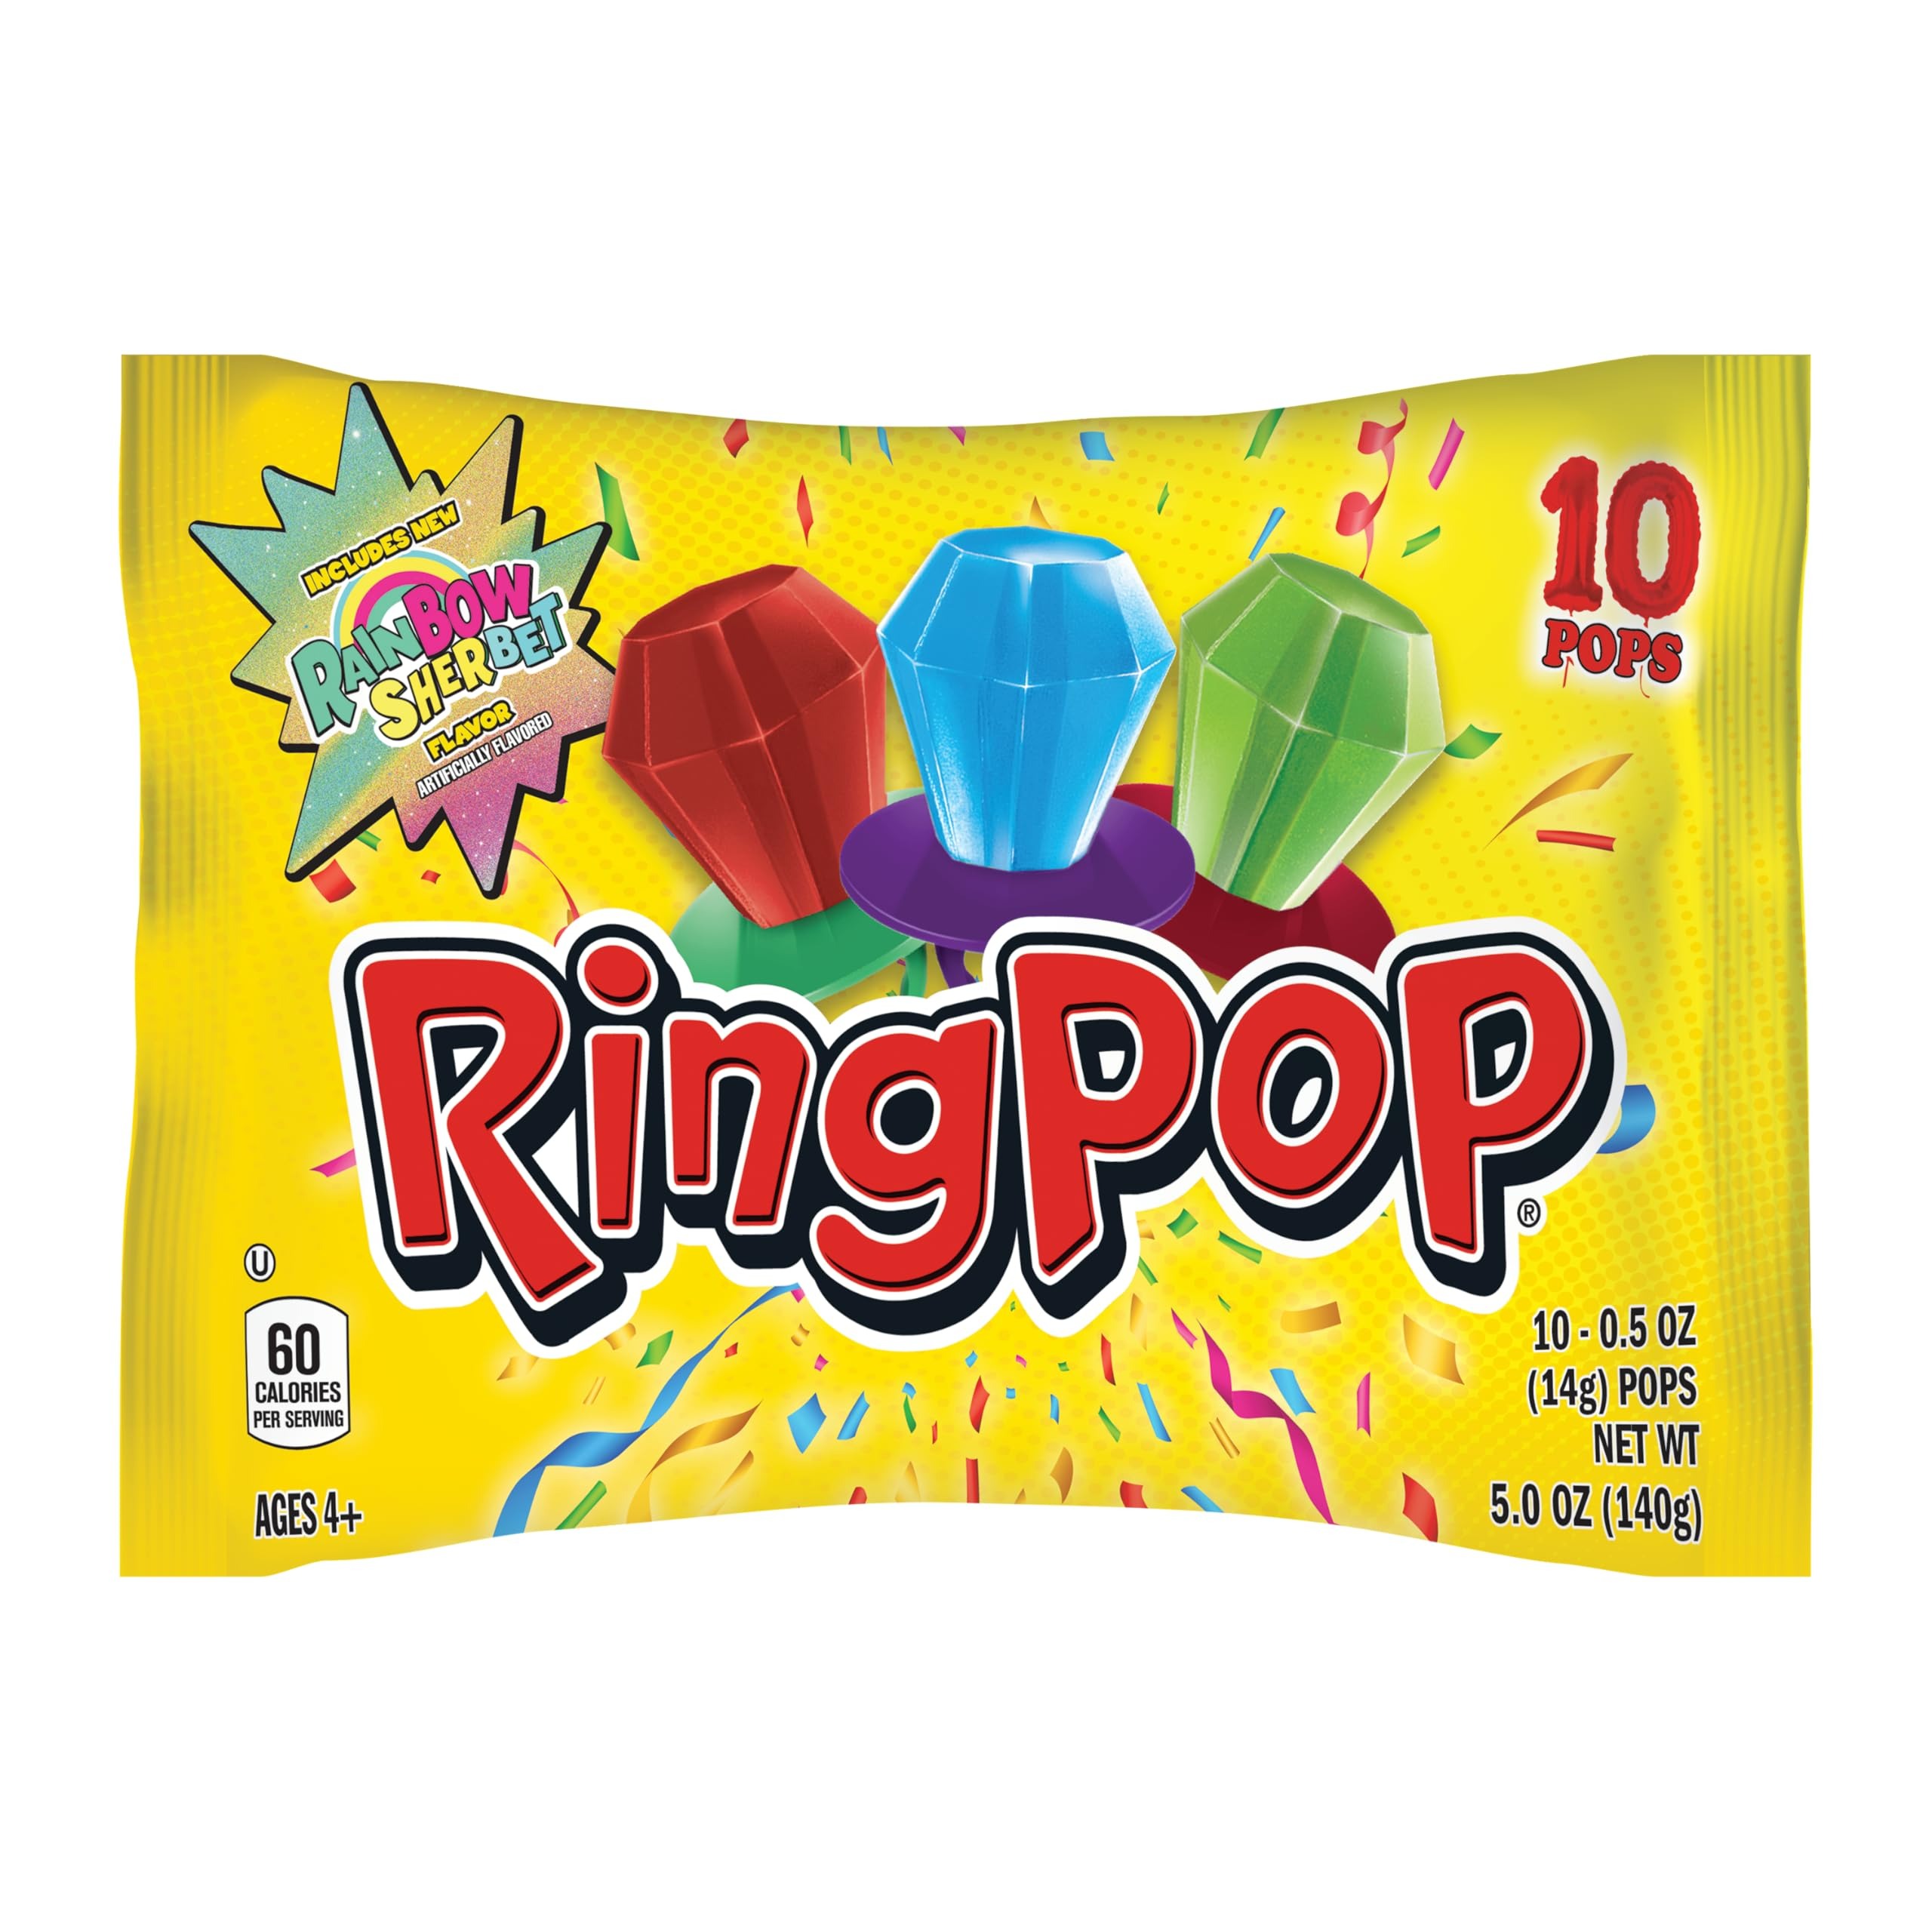
Item Name: Ring Pop Individually Wrapped Bulk Lollipop Variety Pack – 10 Count Lollipop Suckers w/Assorted Flavors - Fun Candy for Birthdays and Celebrations
Bullet Point 1: CANDY GEMS: Unwrap the fun with our iconic wearable hard candy lollipop ring with an enormous eye-catching candy gem lollipop that is deliciously playful!
Bullet Point 2: BULK LOLLIPOPS: 10 individually-wrapped shelf stable Ring Pop lollipops make them great pantry items. Proudly made in the USA
Bullet Point 3: ASSORTED CANDY FLAVORS: Contains a selection of 5 mouth-watering fruity flavors!
Bullet Point 4: SHELF-STABLE TREATS: Perfect treats to have around the house for kids and the whole family to enjoy. Or bring to your next gathering because hangouts are way more fun with Ring Pop!
Bullet Point 5: FUN CANDY FOR EVERYONE: Great for kids, virtual parties, birthday parties, party favors, treats, snacks, or just a sweet gift to let somebody know you're thinking of them!
Value: 10.0
Unit: Count

Price: 6.98